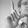
ASL letter: L